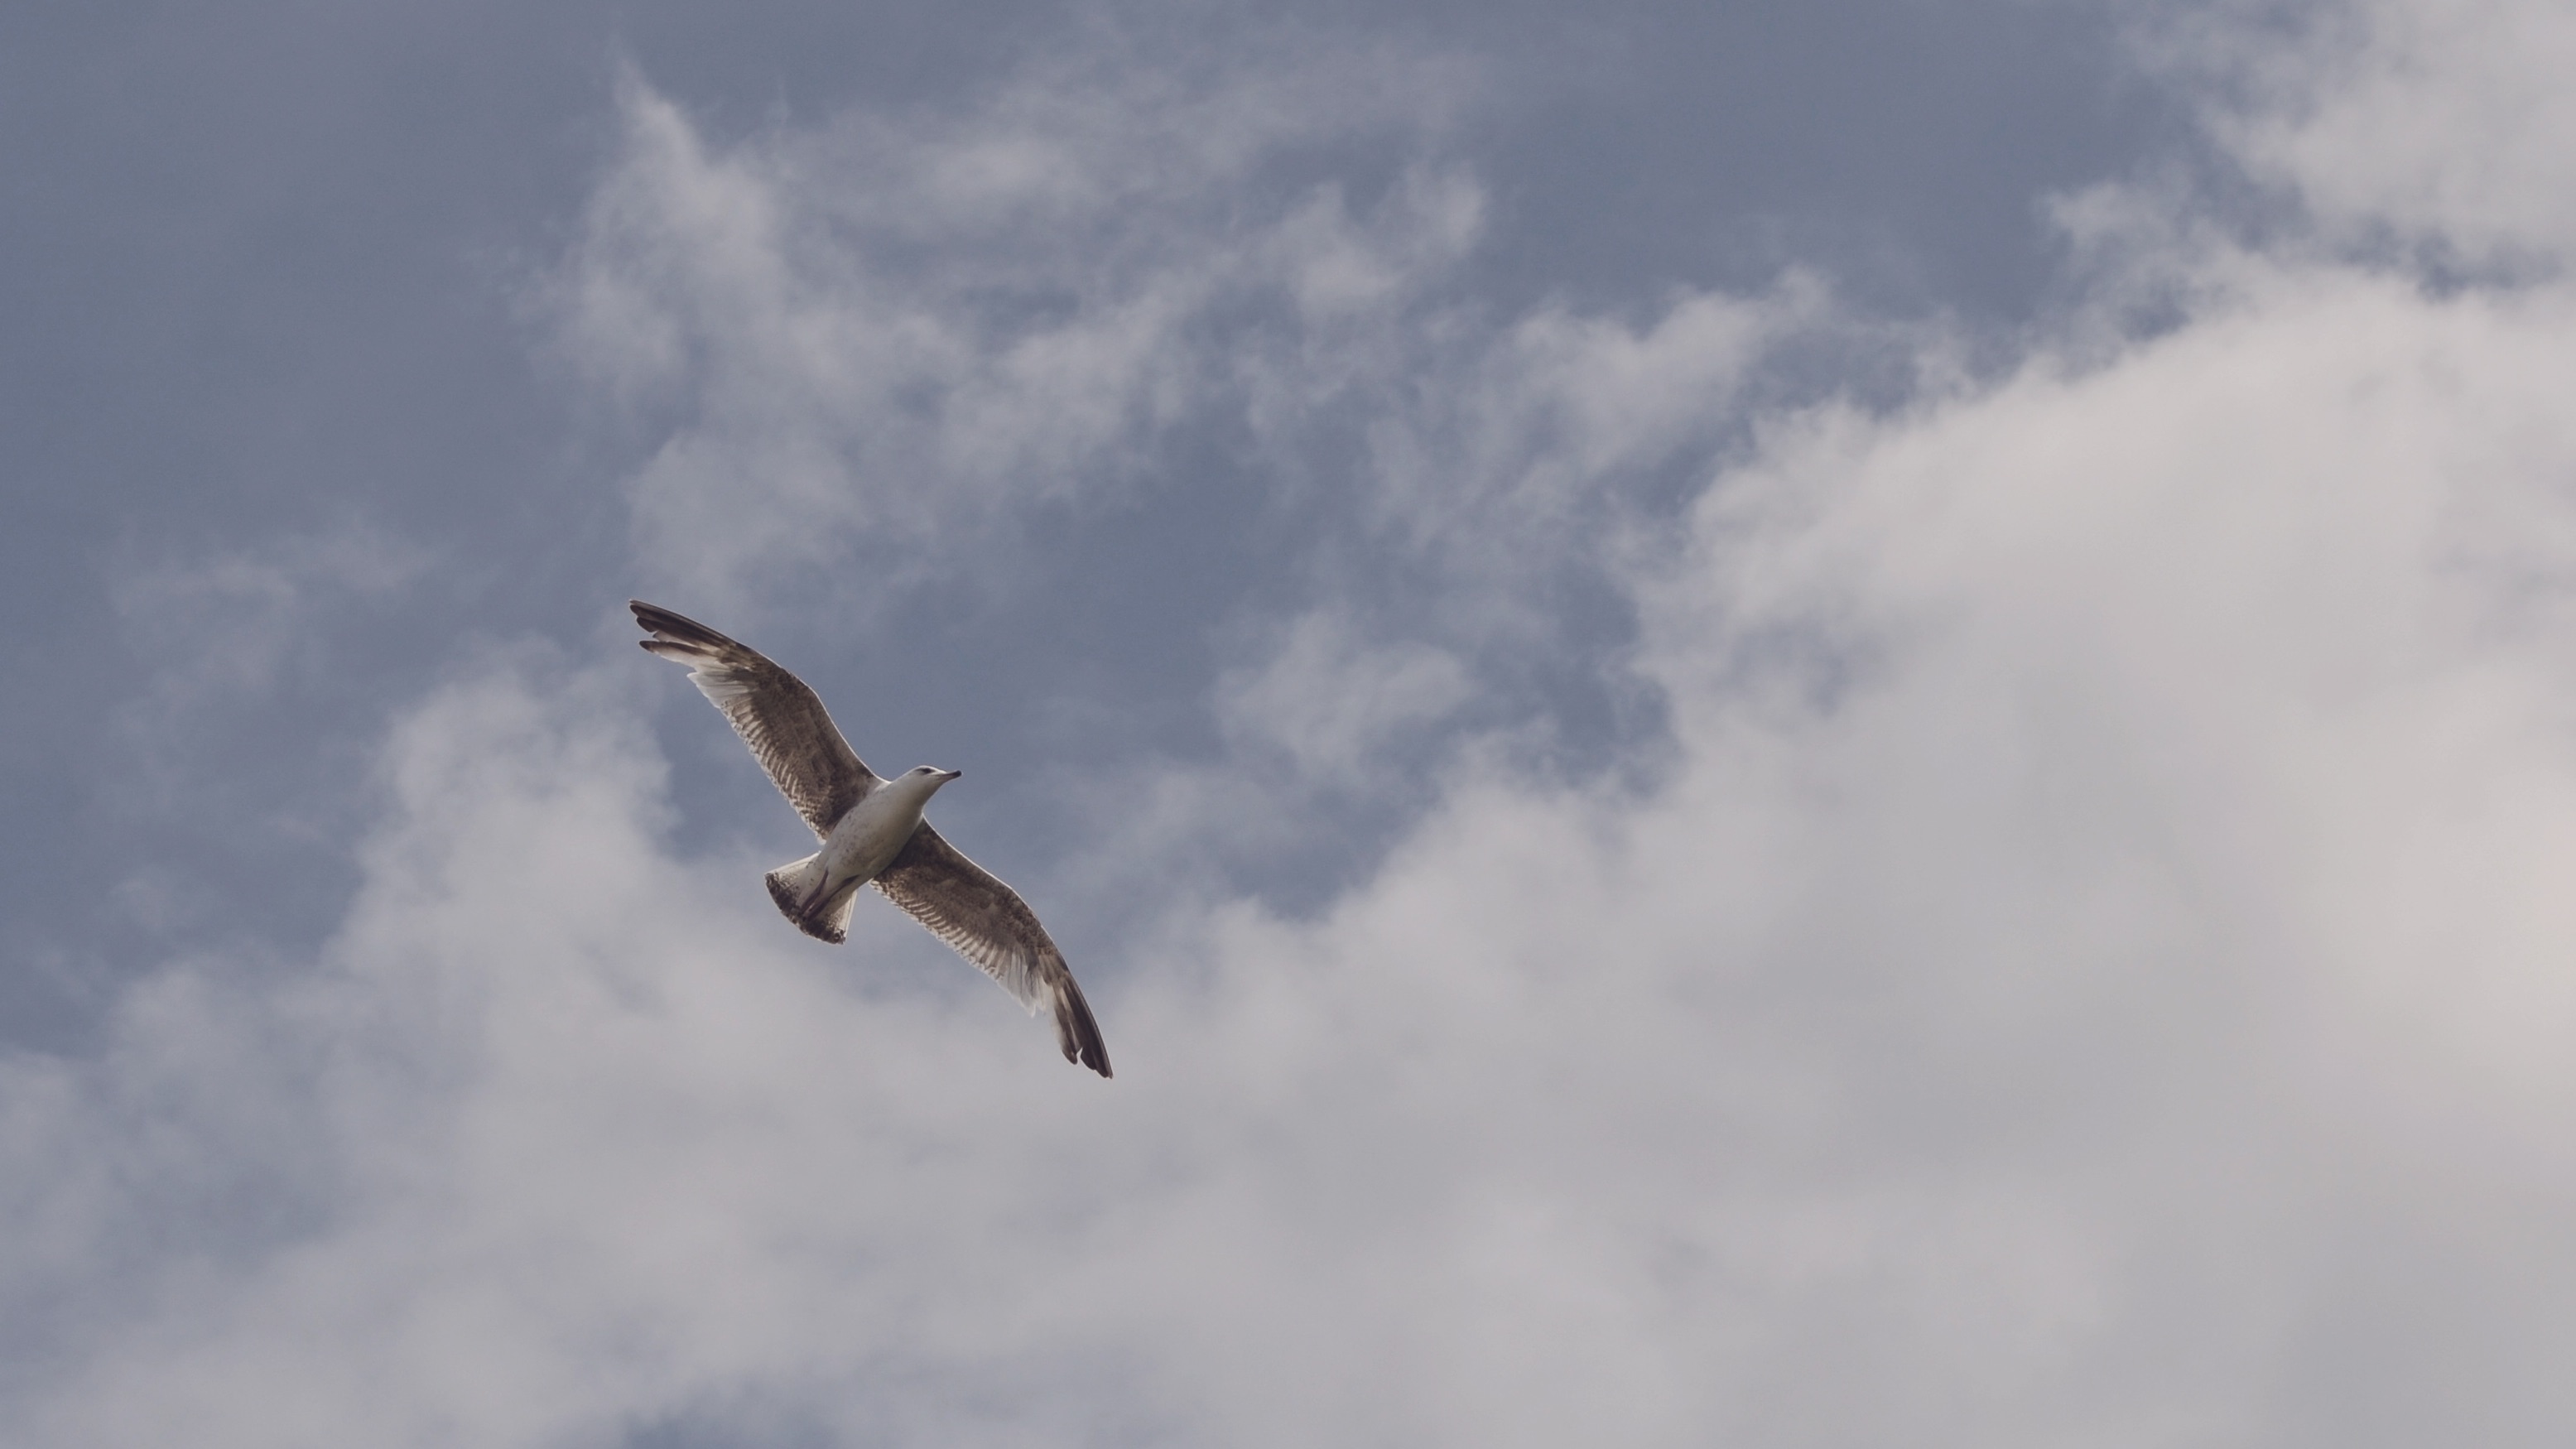
bird, wing, cloud, sky, seabird, fly, seagull, gull, flight, vertebrate, charadriiformes, atmosphere of earth